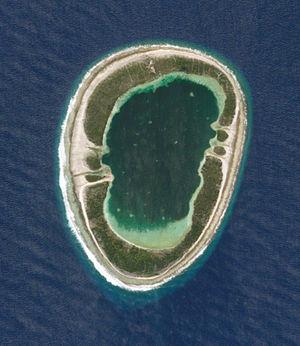
Vanavana également appelé Kurataki ou Huataki, est un atoll situé dans l'archipel des Tuamotu en Polynésie française. Il est rattaché administrativement à la commune de Tureia.